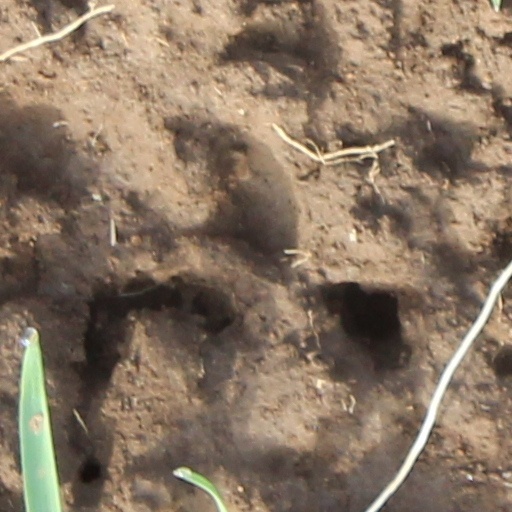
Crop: wheat